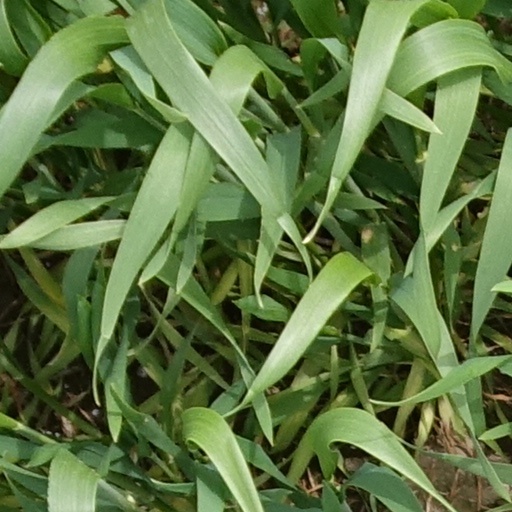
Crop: wheat